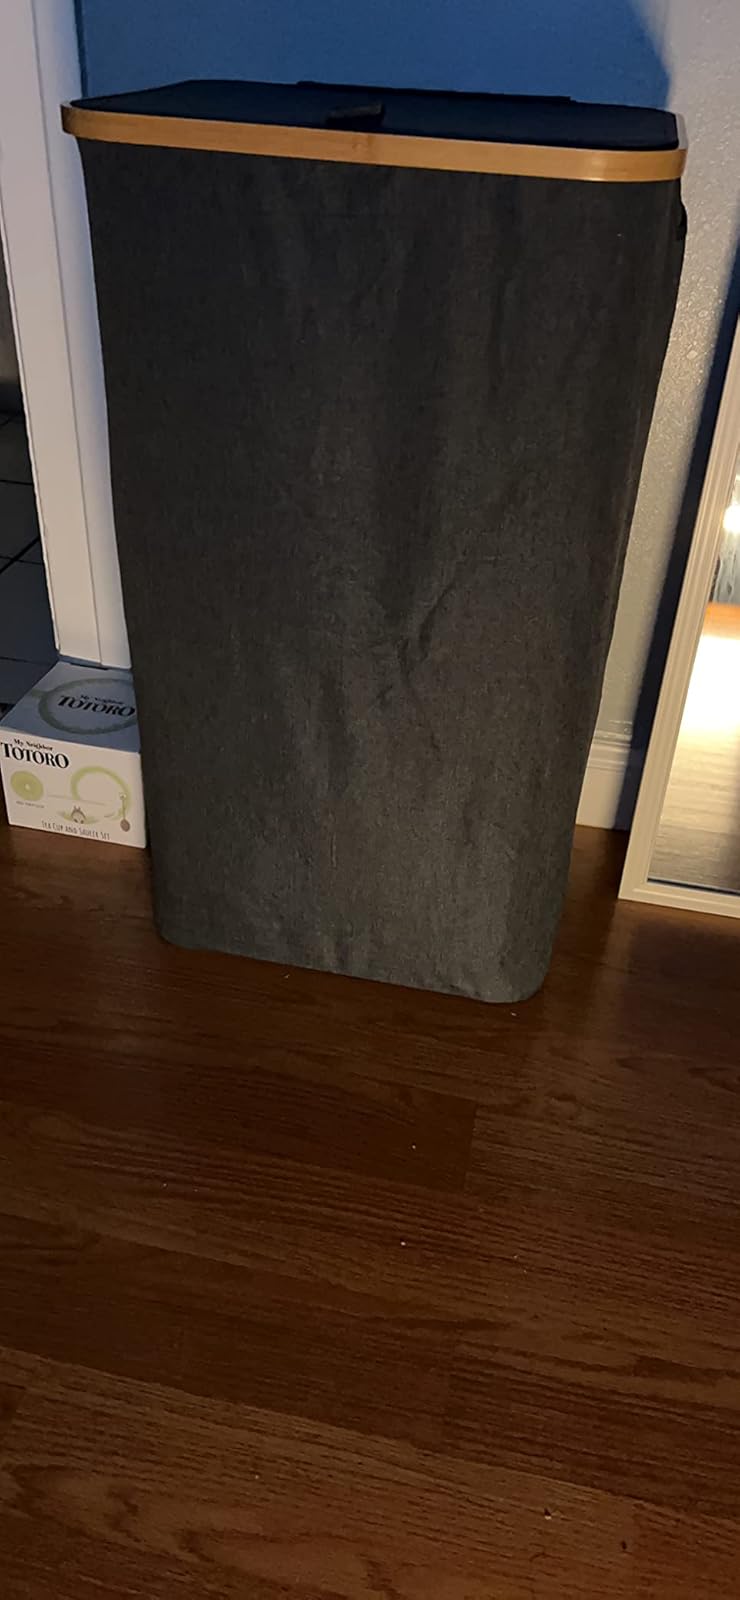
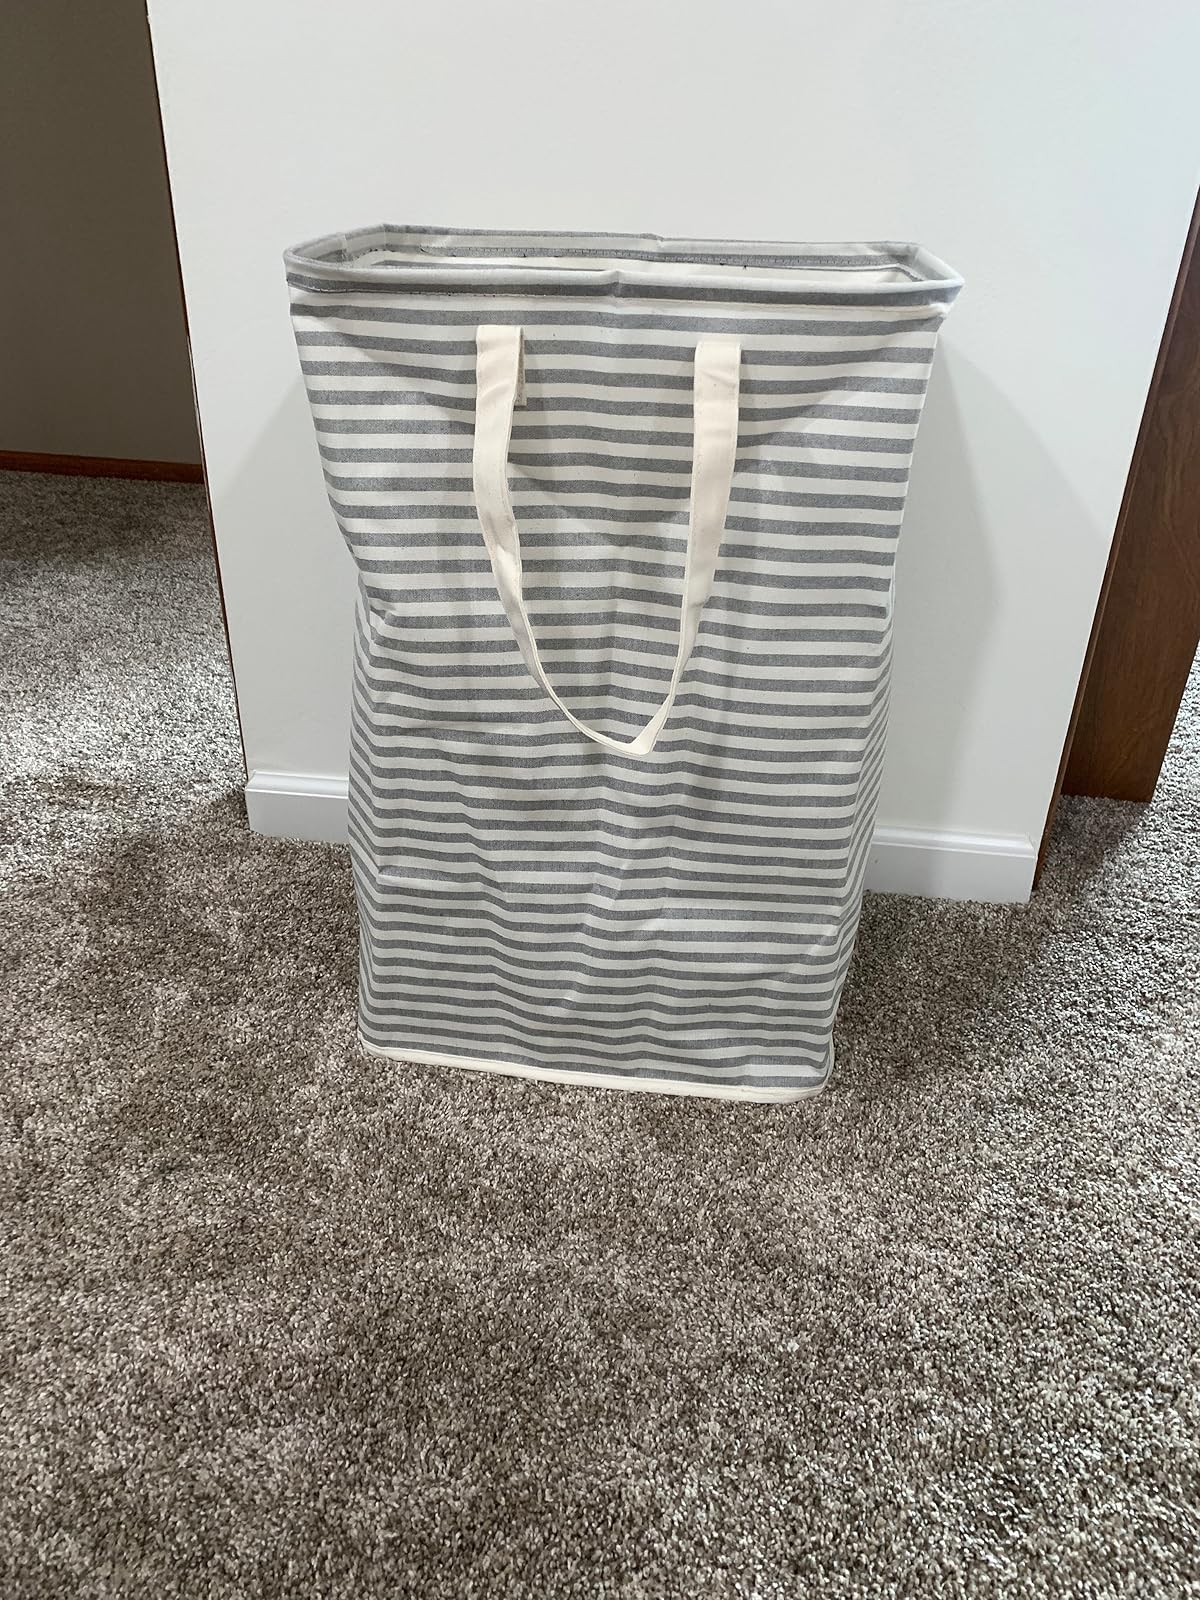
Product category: items_hamper
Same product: no